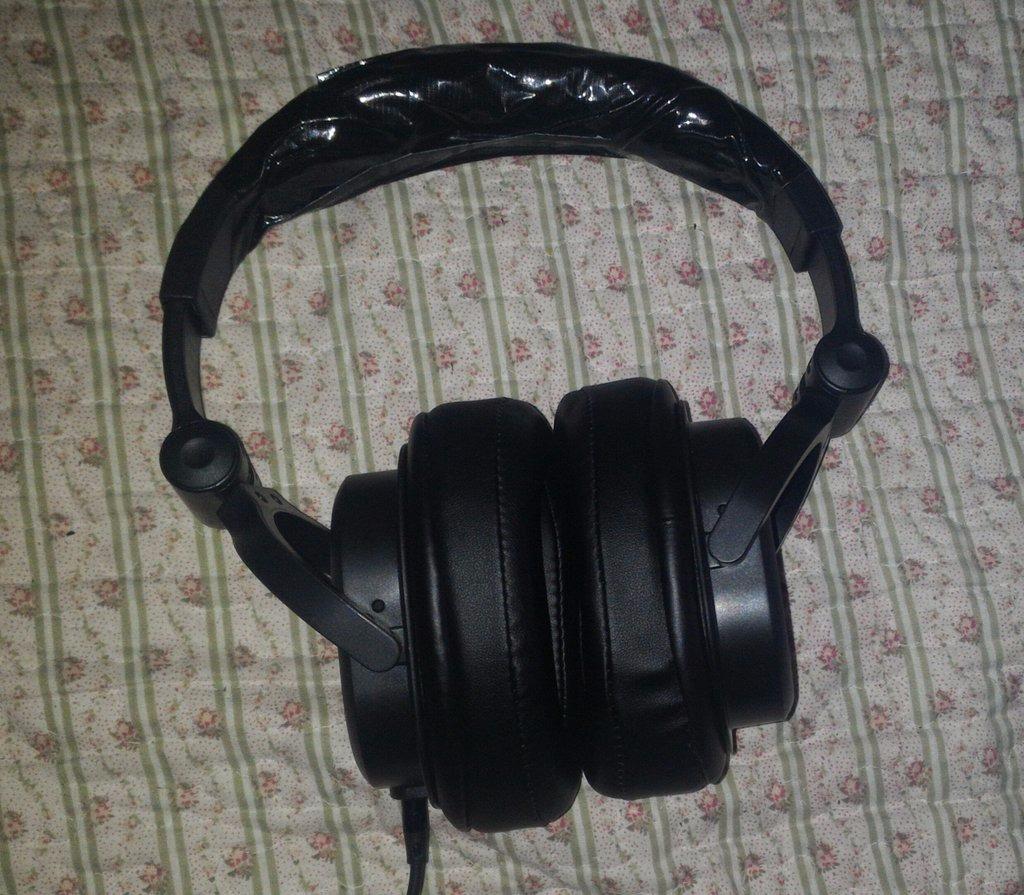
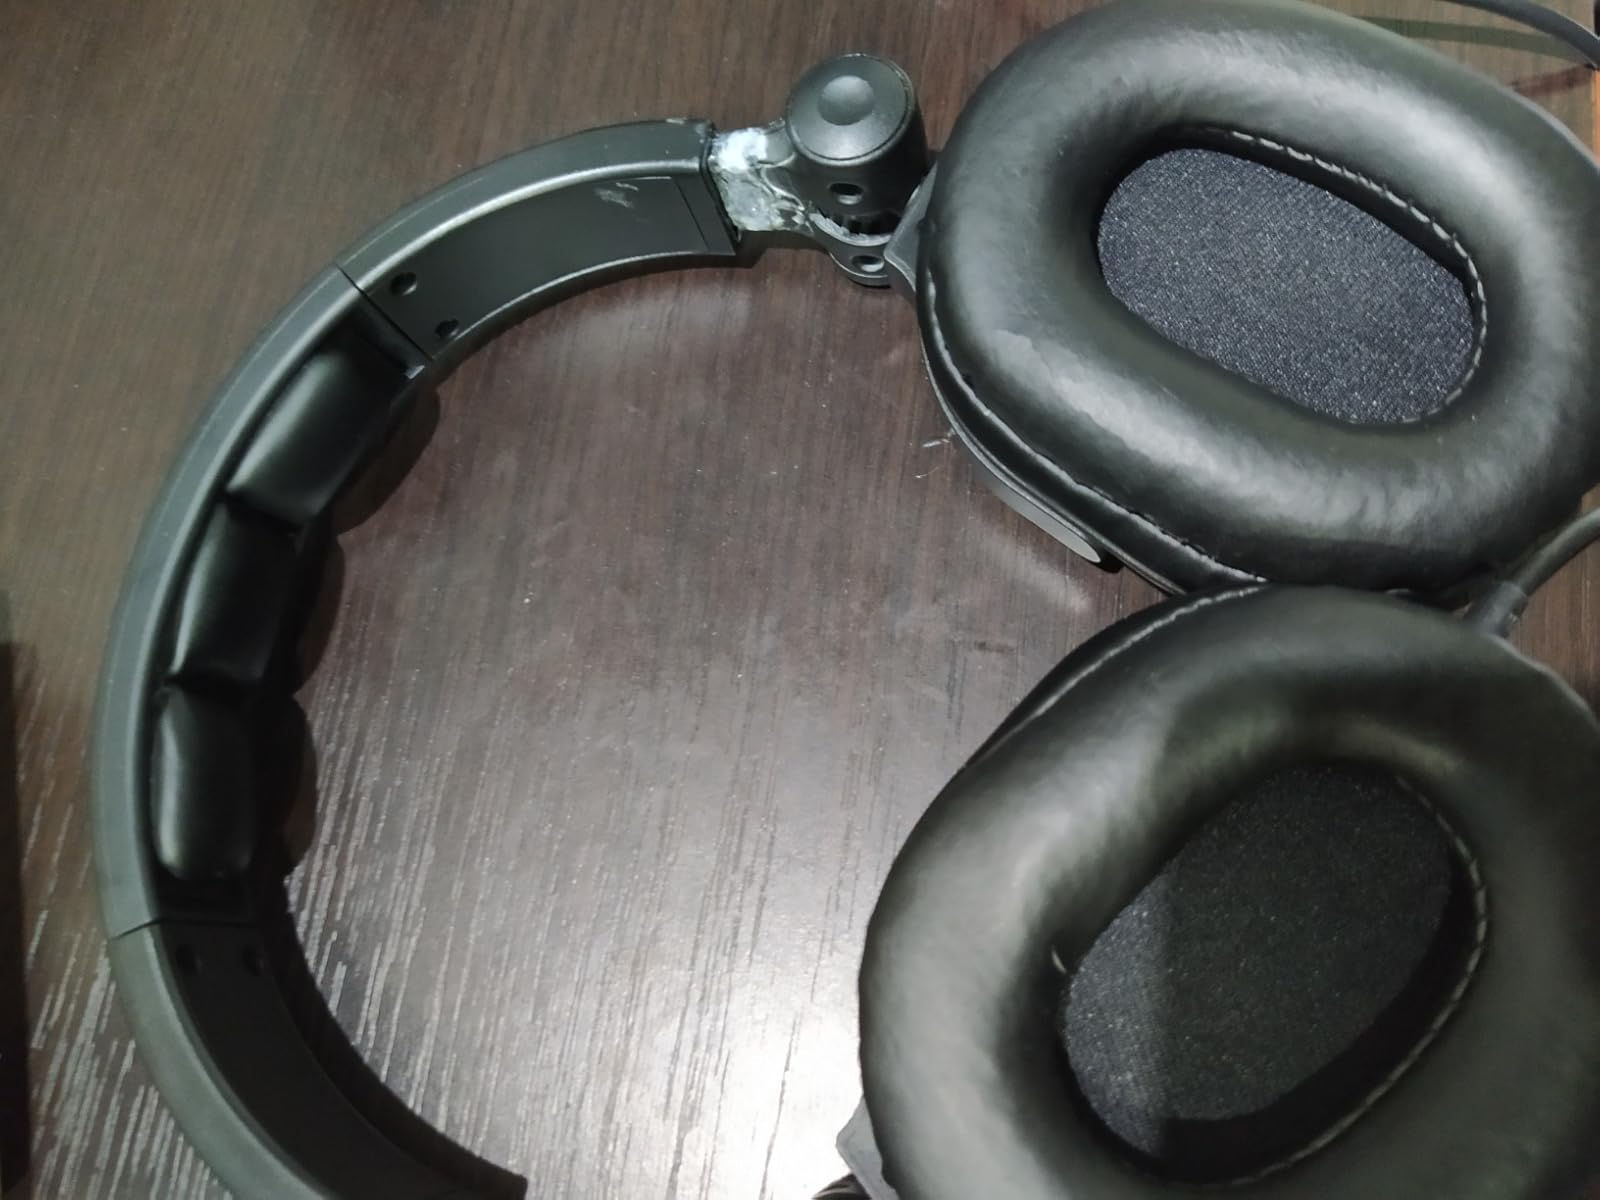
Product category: headphones
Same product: yes